Beer glassware

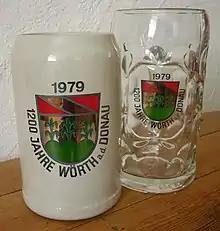
A "Maßkrug" can be made with stoneware or glass.

Typically used for serving brandy and cognac, a snifter is ideal for capturing the volatiles of aromatic beers such as Double/Imperial IPAs, Belgian ales, barley wines and wheat wines. The shape helps trap the volatiles, while allowing swirling to agitate them and produce an intense aroma.